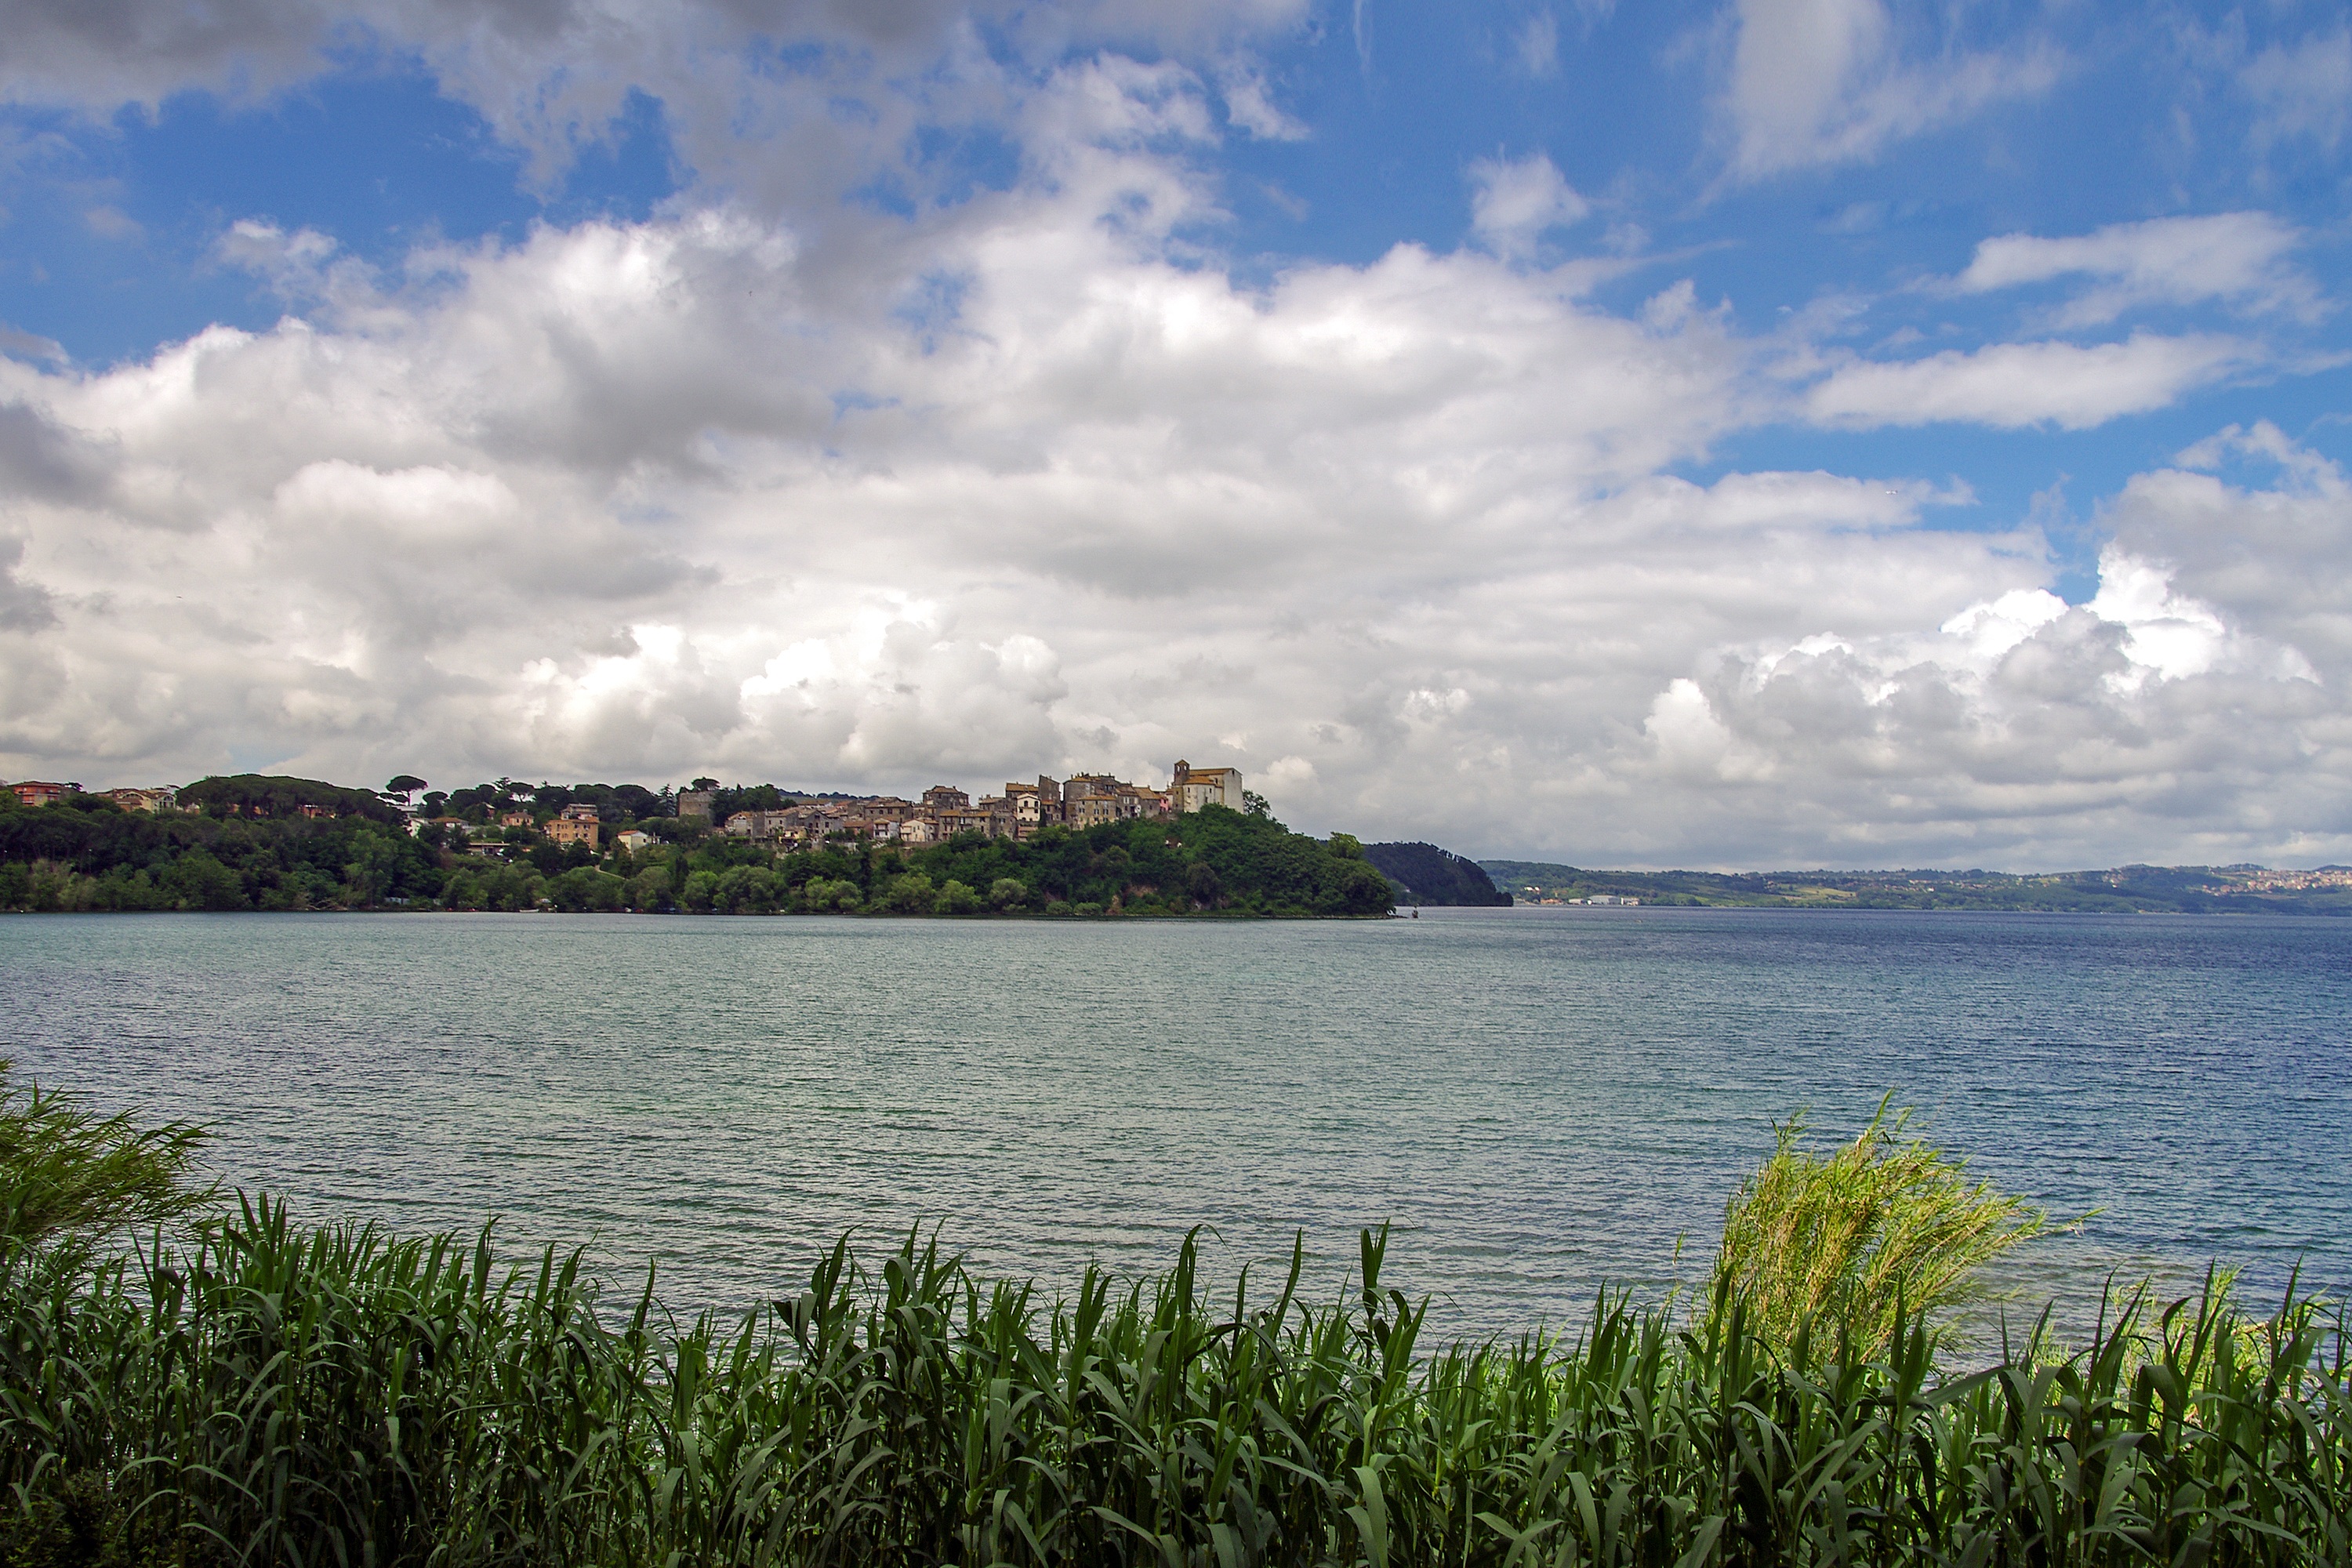
beach, landscape, sea, coast, tree, water, grass, ocean, horizon, cloud, sky, shore, lake, village, daytime, inlet, cumulus, calm, bay, island, italy, reservoir, bank, rome, loch, tropics, cape, islet, lazio, historic village, meteorological phenomenon, promontory, anguillara, lake bracciano, coastal and oceanic landforms